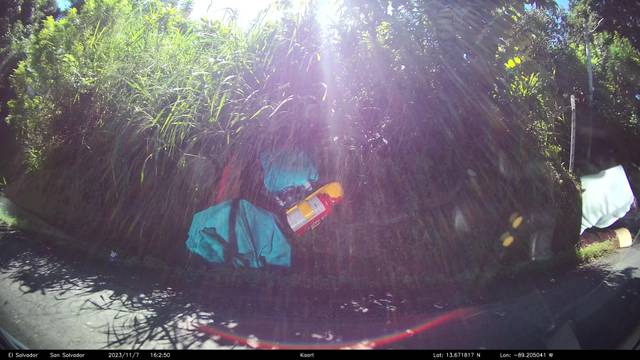
Region: El Salvador
Coordinates: 13.672, -89.205